2012 Summer Olympics closing ceremony

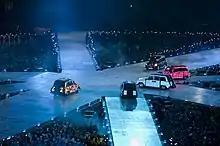
Cabs carrying the Spice Girls.

The section commenced with Queen's "Bohemian Rhapsody" being played and a graphic equaliser being shown on the pixel screen. John Lennon then appeared on the big screens and was joined by the Liverpool Philharmonic Youth Choir and the Liverpool Signing Choir in singing "Imagine" as a bust of Lennon's face was created. Balloons were released at the end of this and George Michael followed singing "Freedom! '90" and "White Light" (one of his last public concert appearances). A group of mods on scooters followed invading the arena; one of them carried Ricky Wilson to the stage where his band the Kaiser Chiefs proceeded to cover The Who's "Pinball Wizard"; during the song the scooters continued to circle the arena. Several extracts of David Bowie songs followed, accompanied by images of Bowie; this continued until eight billboards, escorted by gold clad dancers and drummers, with artwork of models on arrived in the stadium representing the British fashion industry. The artwork was dropped to reveal the models standing behind: Naomi Campbell (wearing Alexander McQueen), Lily Cole (wearing Erdem), Karen Elson (wearing Burberry), Lily Donaldson (wearing Vivienne Westwood), Jourdan Dunn (wearing Jonathan Saunders), David Gandy (wearing Paul Smith), Georgia May Jagger (wearing Victoria Beckham), Kate Moss (wearing Alexander McQueen) and Stella Tennant (wearing Christopher Kane). The models concluded the section by turning the struts of the Union Flag into a catwalk as they proceeded to the centre, walking to Bowie's 1980 single "Fashion".